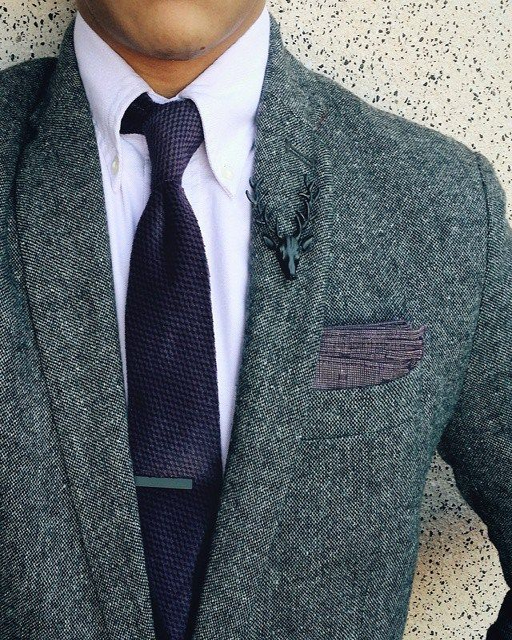
sometimes it 's those simple defining pieces that make you different .